Floating Battery of Charleston Harbor

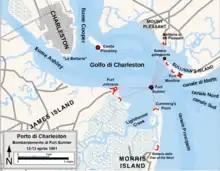
Charleston Harbor, showing forts and the Confederate artillery positions that bombarded Fort Sumter. The Floating battery is at the tip of Sullivan's Island.

Members of the Confederate crew were apprehensive about the battery as well but for different reasons. Some of them feared that it would capsize and began referring to it as "the slaughter pen". Union soldiers glibly named it "the raft". Crowds gathered on the waterfront of Charleston to marvel at and celebrate the completed battery in ceremony on March 15 despite cold weather. A seven gun salute was fired to honor the seven states that had already seceded and after a pause, an additional gun was fired on behalf of Arkansas whose secession was pending. Public reaction in the North to the floating battery was as marked as had been their Southern counterparts' enthusiasm. The New York Herald invited readers to visit their offices so they could see a palmetto log similar to those used in the battery. The Herald also posted that another log had been brought north to sell to showman P.T. Barnum but that Barnum had balked at the $150 asking price.